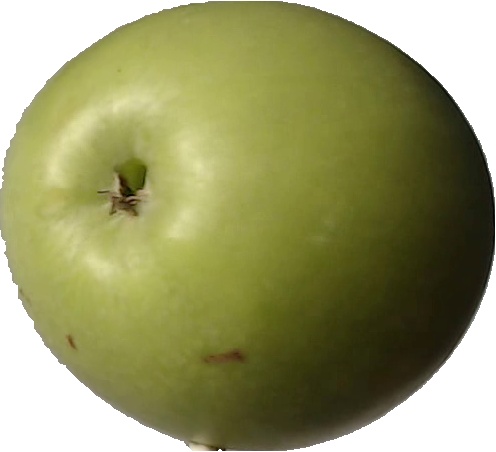
Label: apple_granny_smith_1